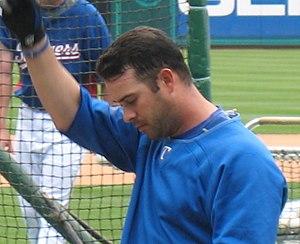
La Saison 2009 des Pirates de Pittsburgh est la 128ᵉ saison pour cette franchise. Les Pirates signent leur 17ᵉ saison consécutive avec plus de défaites que de victoires. C'est un record pour l'ensemble du sport professionnel nord-américain. Jusque-là, les Pirates partageaient ce record à 16 avec les Phillies de Philadelphie des années 1920-1930.
Ramón Luis Vázquez, né le 21 août 1976 à Aibonito, est un joueur portoricain de baseball qui joue avec les Pirates de Pittsburgh en Ligue majeure de baseball. Après la saison 2009, ce joueur de champ intérieur compte 696 matchs joués pour une moyenne au bâton de 0,254.